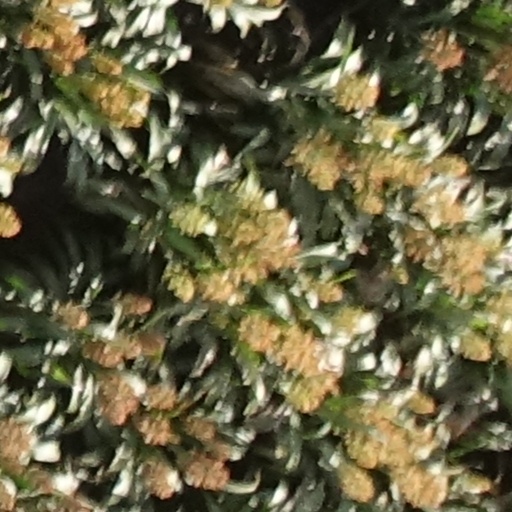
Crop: sorghum